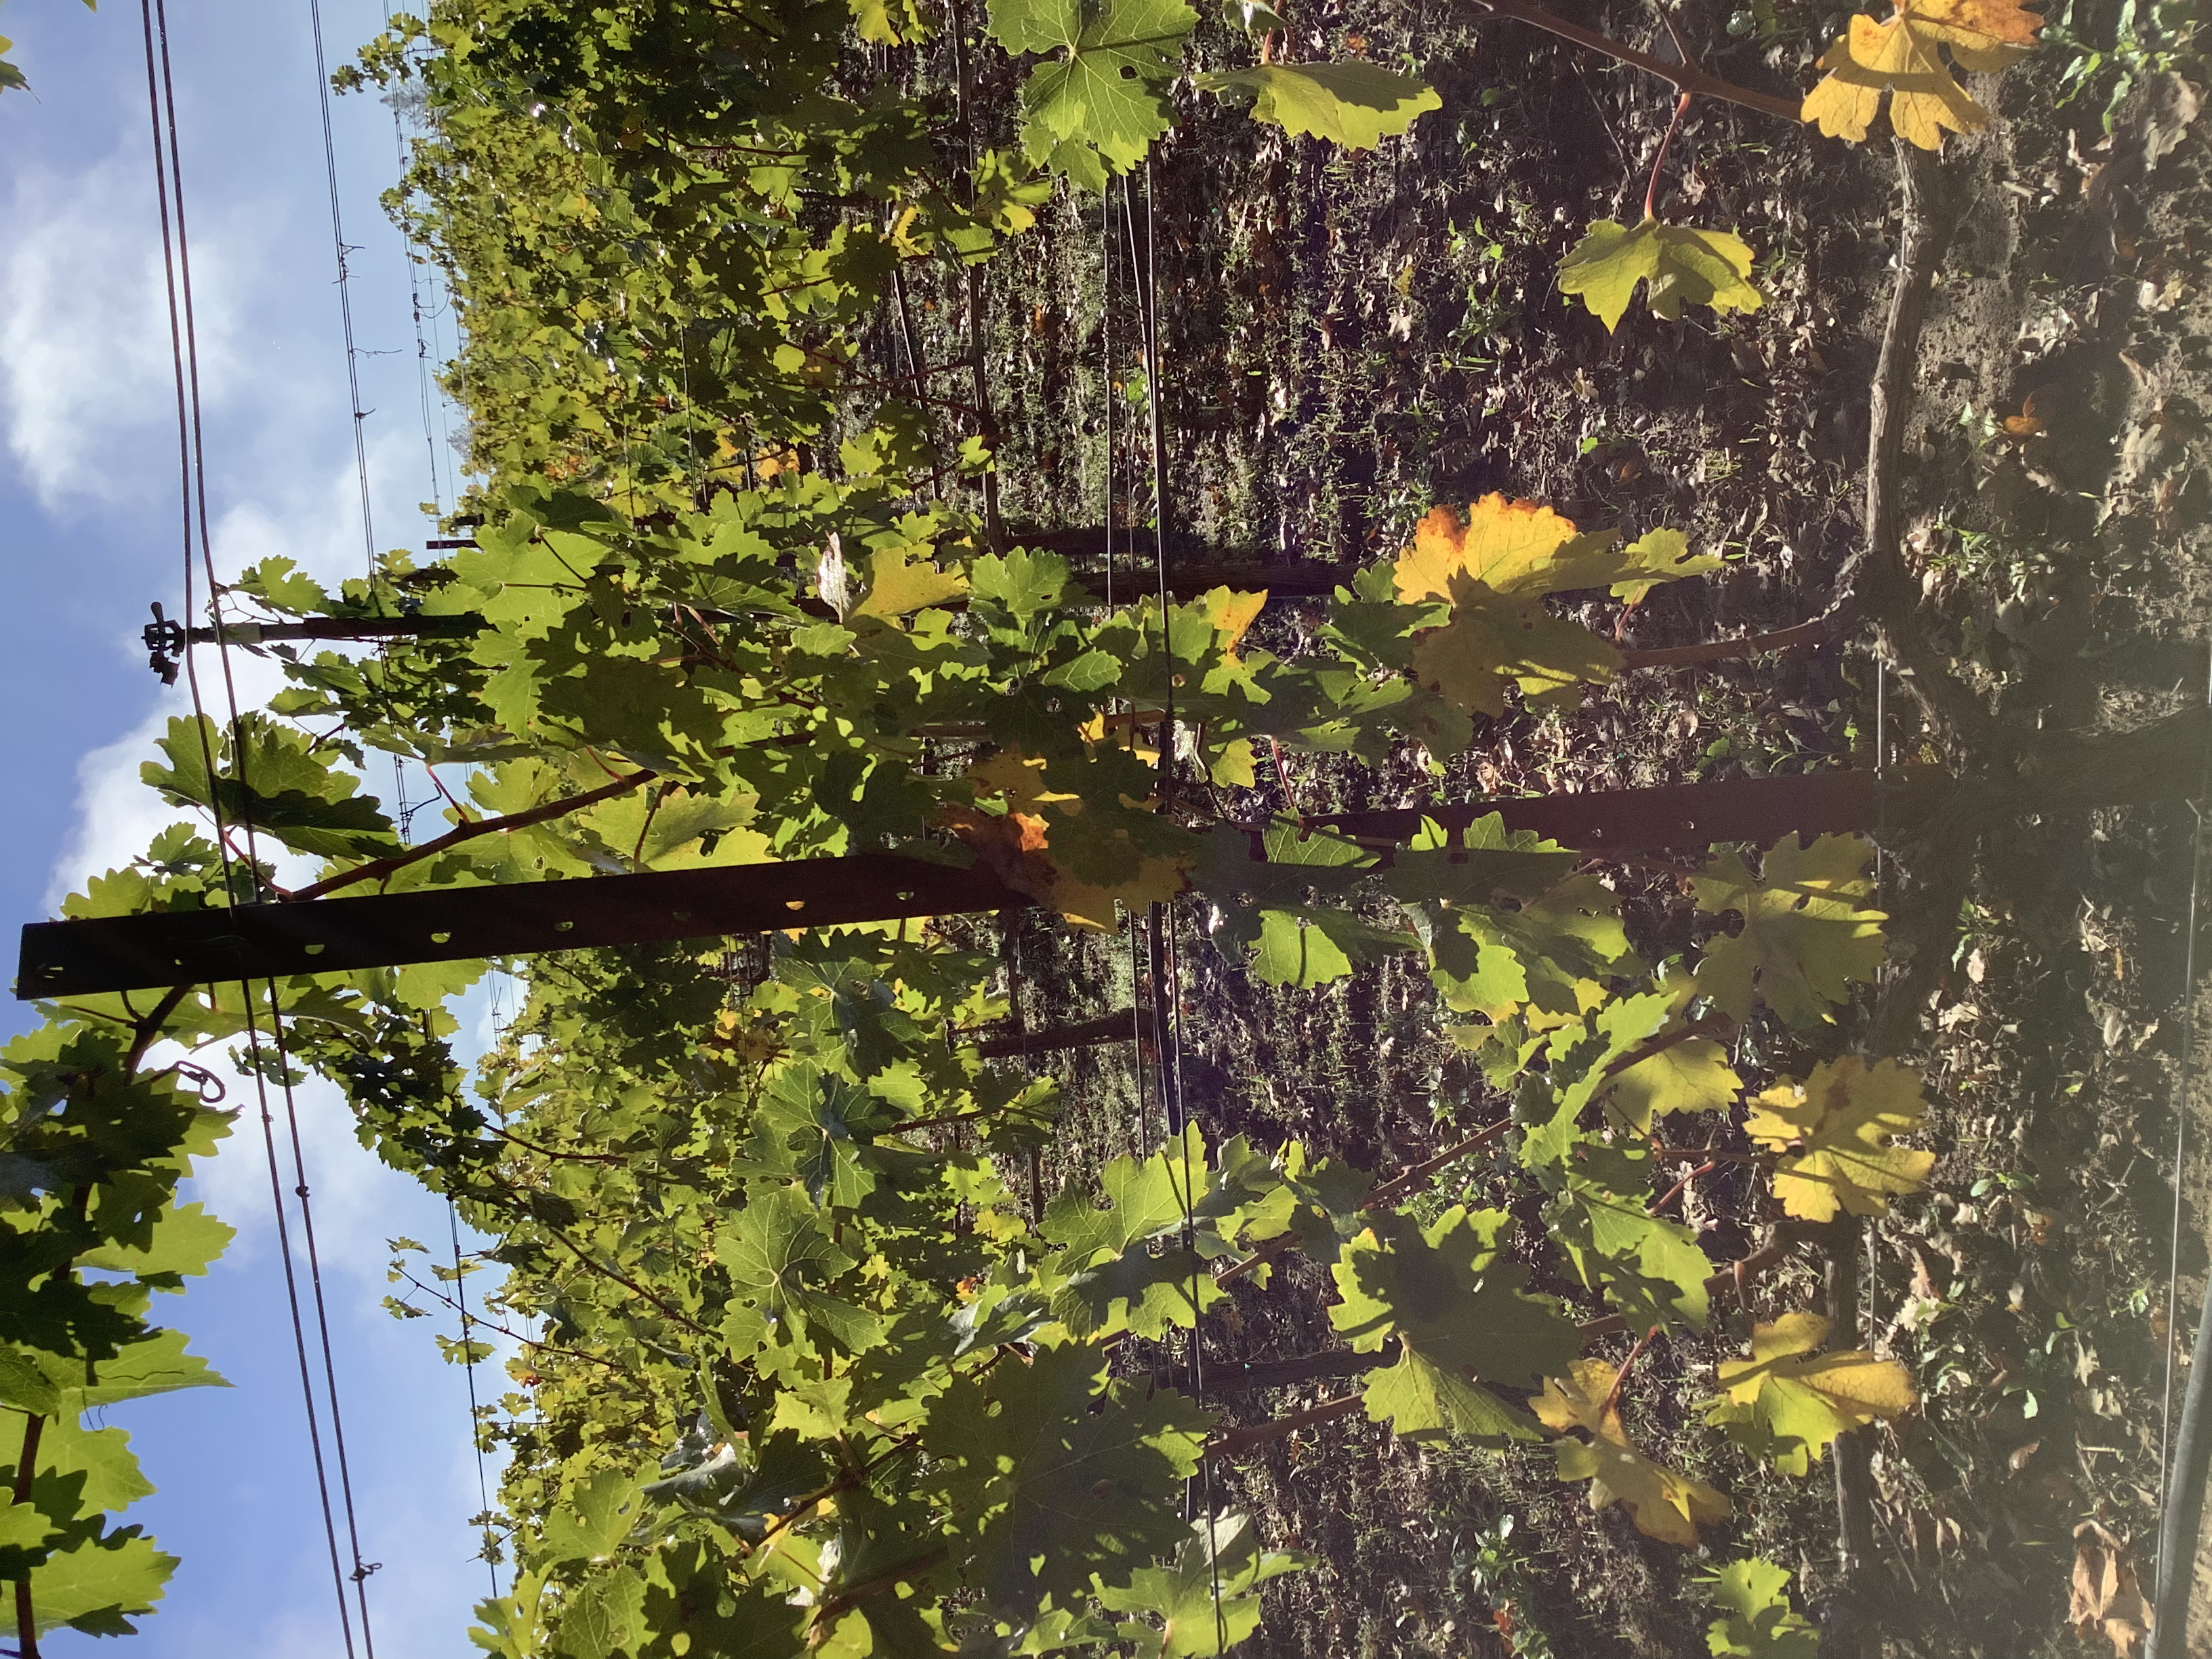
Label: No Virus